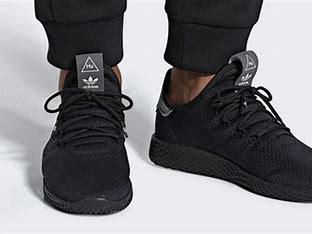
Brand: Adidas
Model: Pharrell Williams Tennis HU